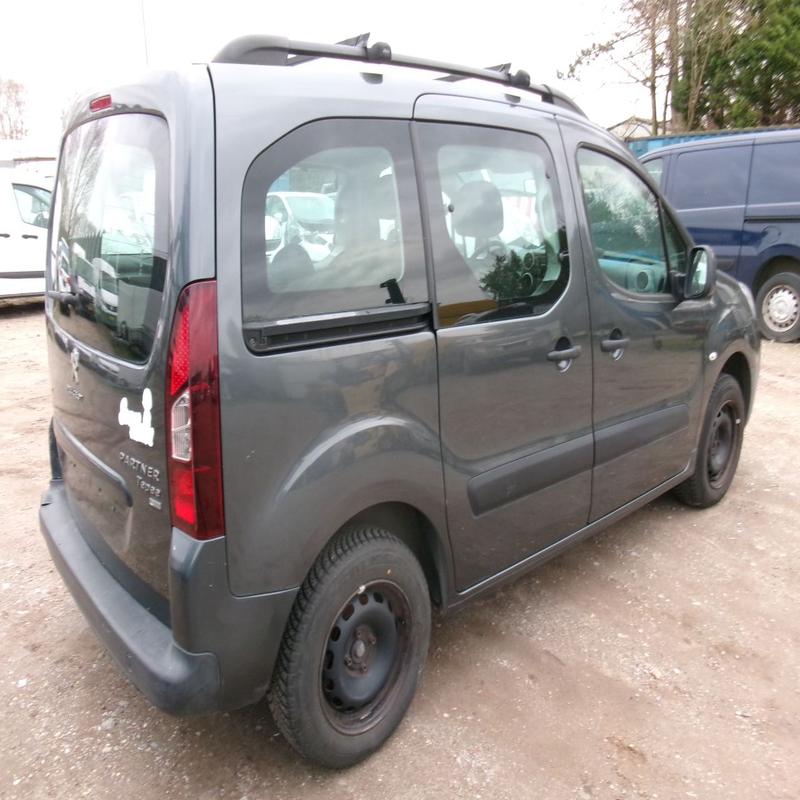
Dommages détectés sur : porte arrière droite, aile arrière droite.
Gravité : mineur